Förden and East Jutland Fjorde

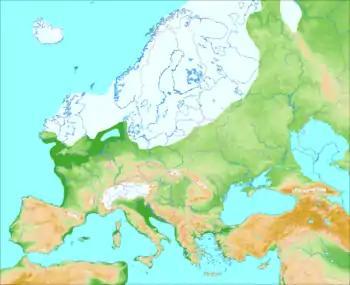
Europe during Weichselian- & Würm-Glaciation

When the area of the present Baltic Sea was covered by an ice sheet during the Weichselian glaciation, about 20,000 to 70,000 years ago, the edge of the ice moved on land as tongues of glaciers; these carved out channels. When the ice retreated it created a large lake. The water level rose and the channels were filled by water. The material removed formed moraine hills near the sides and ends of the channels.